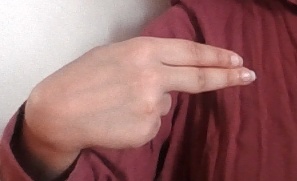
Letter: ain